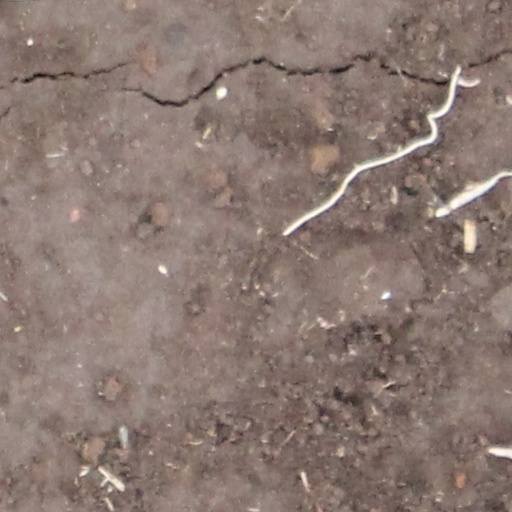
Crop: wheat